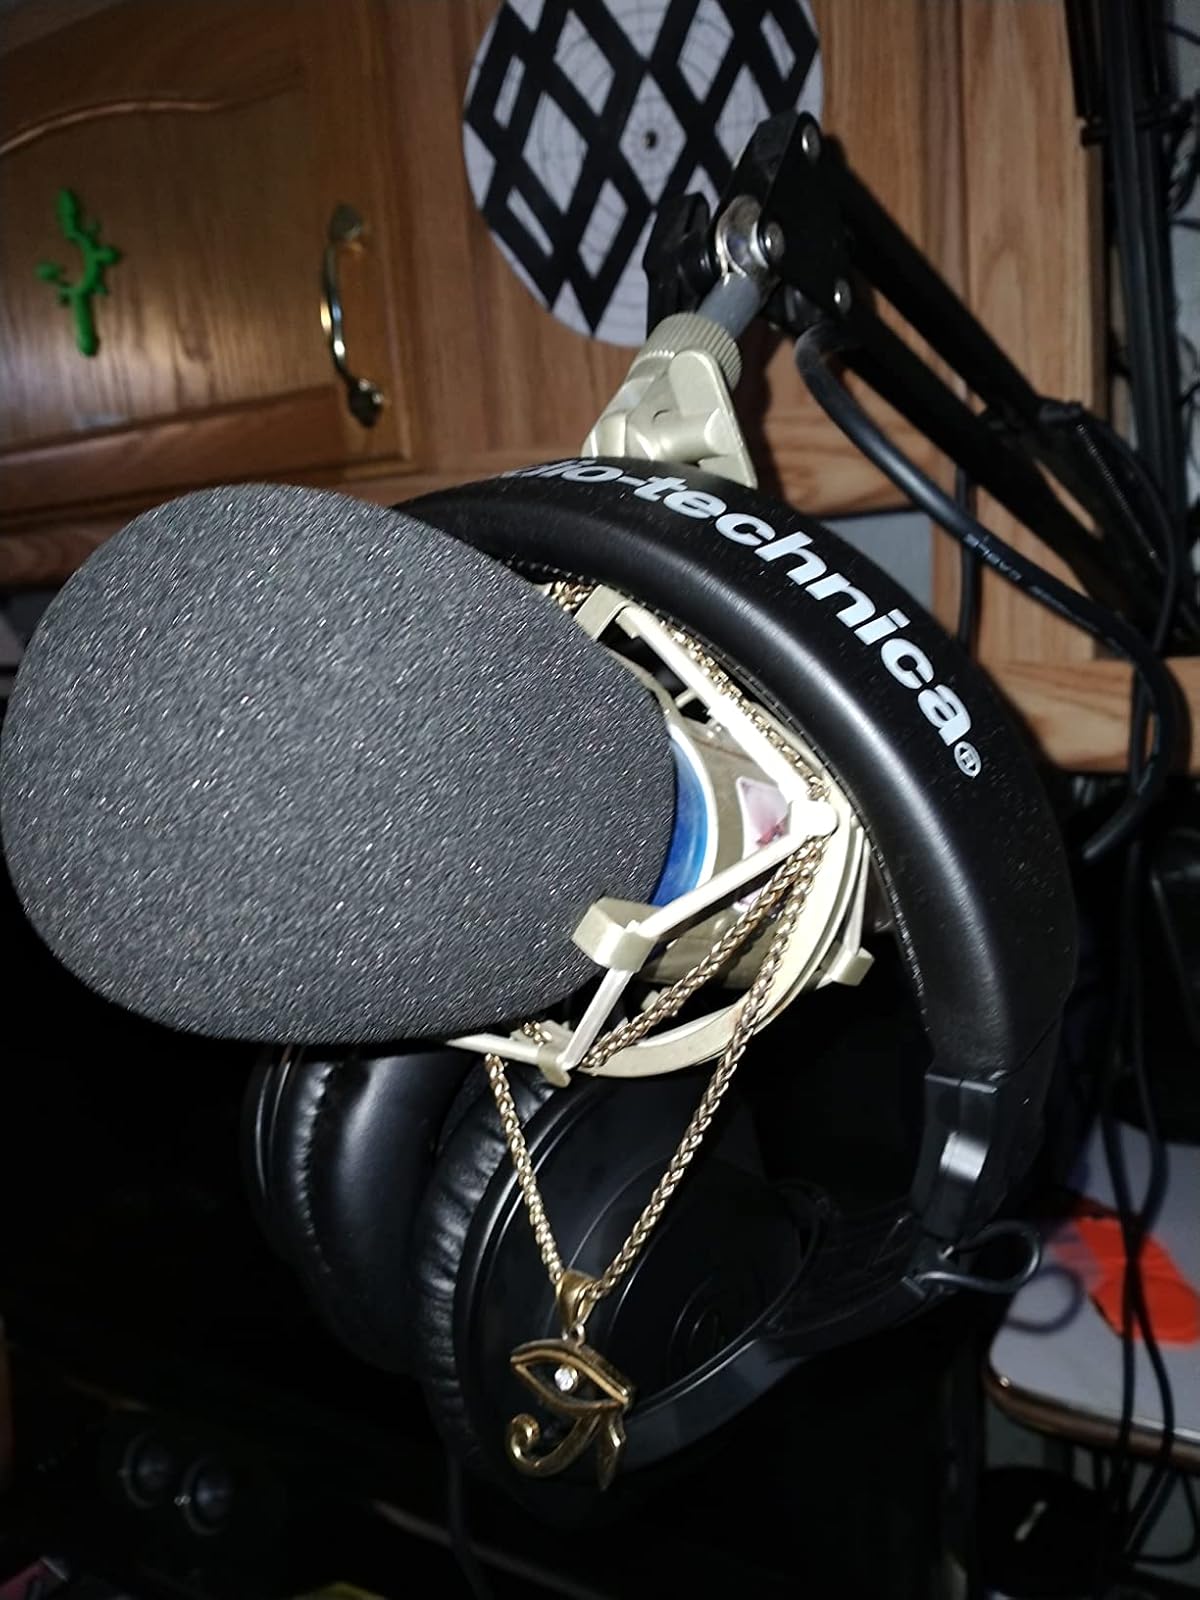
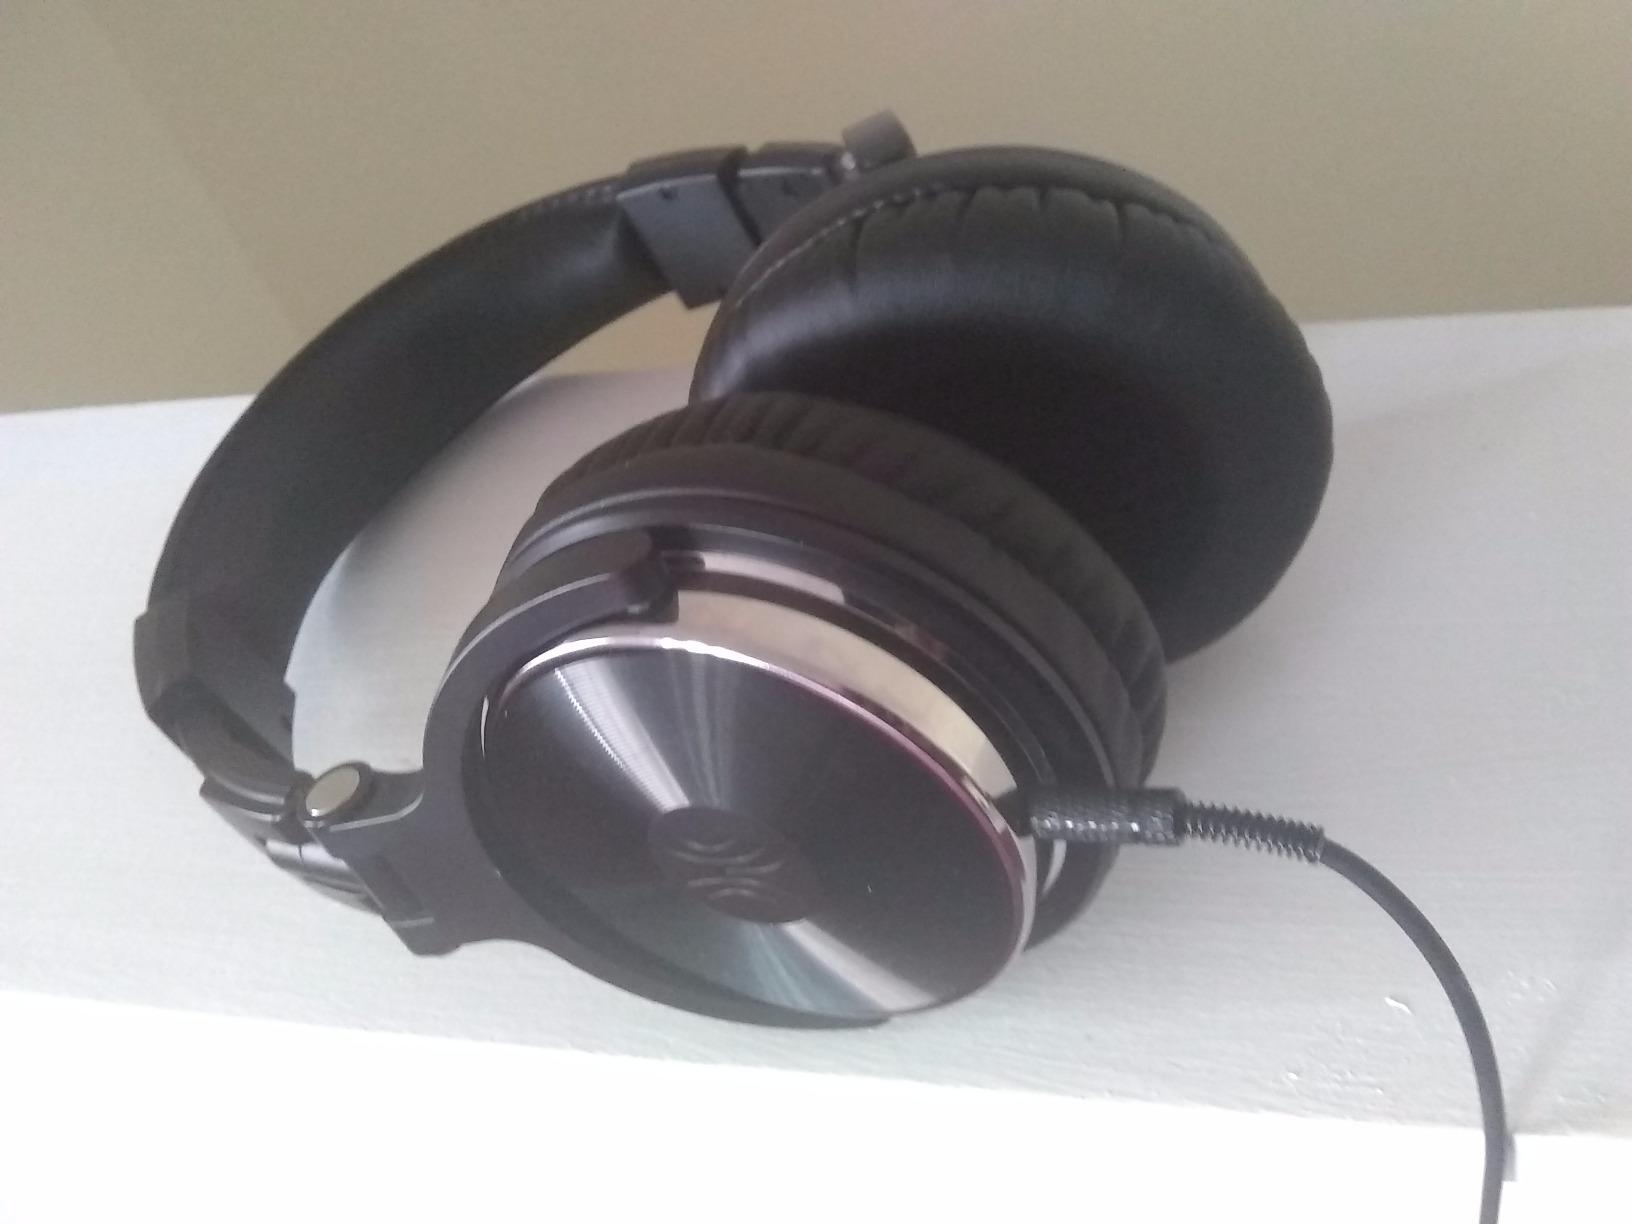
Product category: headphones
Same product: no